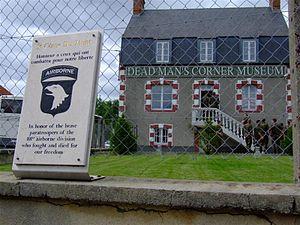
Carentan-les-Marais, Carentan les Marais jusqu'en 2019, est une commune française située dans le département de la Manche en région Normandie, peuplée de 10 118 habitants.